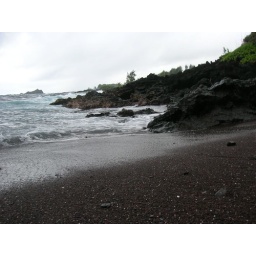
Kaihalulu red sand beach near Hana, Maui, Hawaii